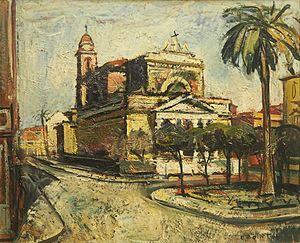
Eglise Notre-Dame-des-Grâces de César Bolletti
L’église Notre-Dame-des-Grâces de Nice, dite aussi église du Vœu, a été construite à Nice de 1836 à 1852. De style néoclassique, elle est située sur le quai Saint-Jean-Baptiste d'où le fait qu'elle soit parfois désignée sous le nom d'église Saint-Jean-Baptiste.